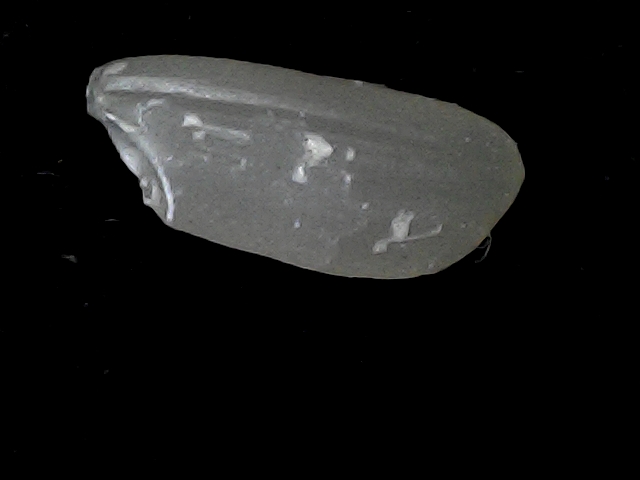
Rice variety: BD95